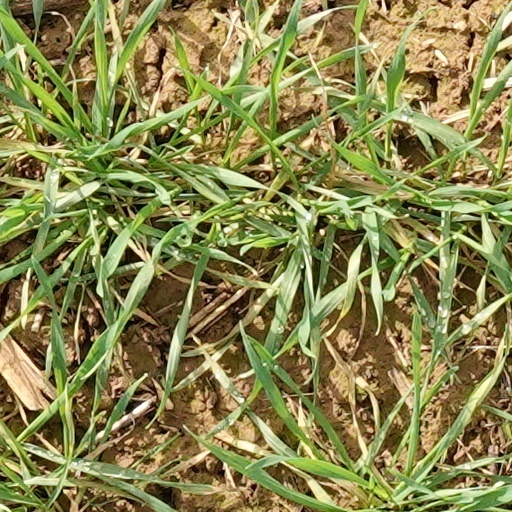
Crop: wheat